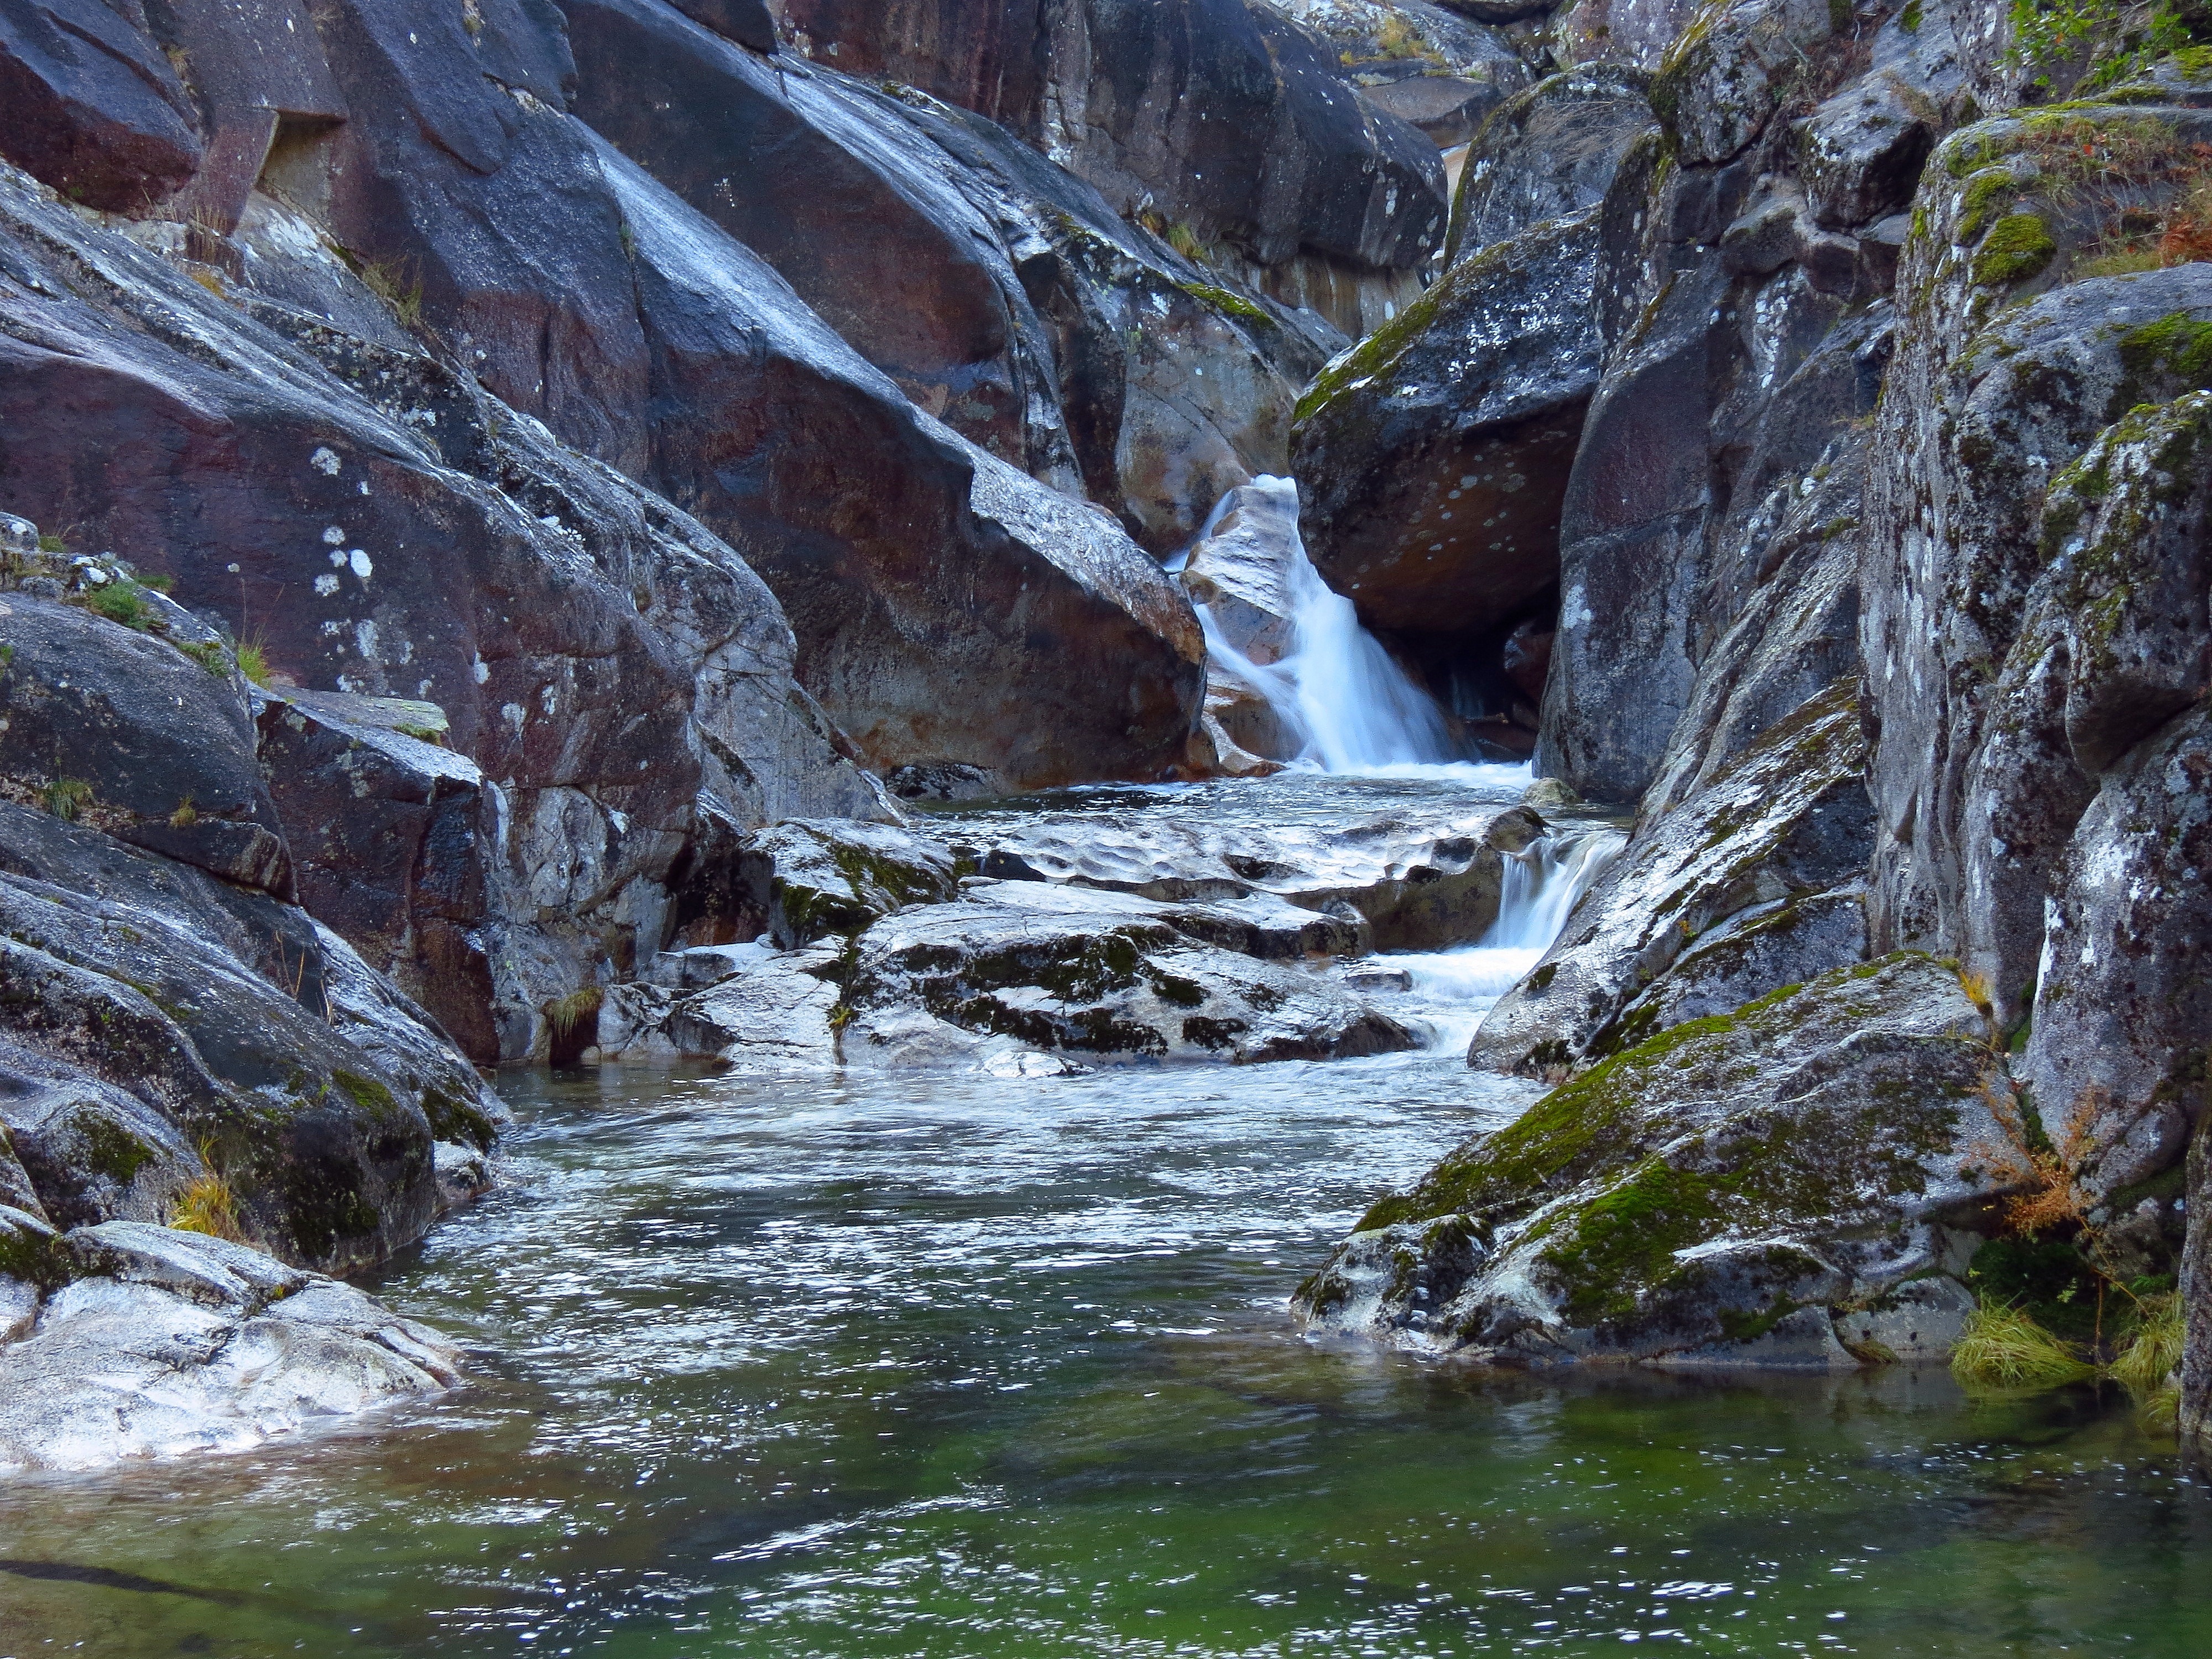
water, nature, rock, waterfall, wilderness, river, valley, stream, rapid, canyon, body of water, spain, naturaleza, galicia, pontevedra, paisajes, lanscape, water feature, espana, ggl1, gaby1, alama, canonsx40hs, rioxesta, landform, li ares, geographical feature